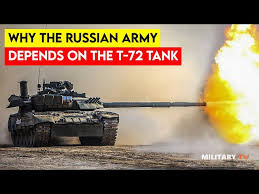
Label: T-72